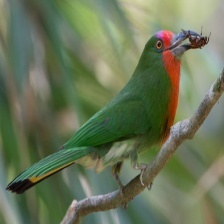
Species: RED BEARDED BEE EATER
Scientific name: NYCTYORNIS AMICTUS
ImageNet parent category: bee_eater